Torre del Tostón

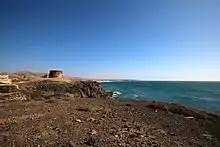
Torre del Tostón

The archipelago of the Canary Islands features a certain number of defense towers situated on various corners, which have the same structure and identical characteristics. It was added to the list of Spanish cultural heritage (“Bien de Interés Cultural”) in 1949. Torre del Tostón is almost identical to the following castles/ towers: